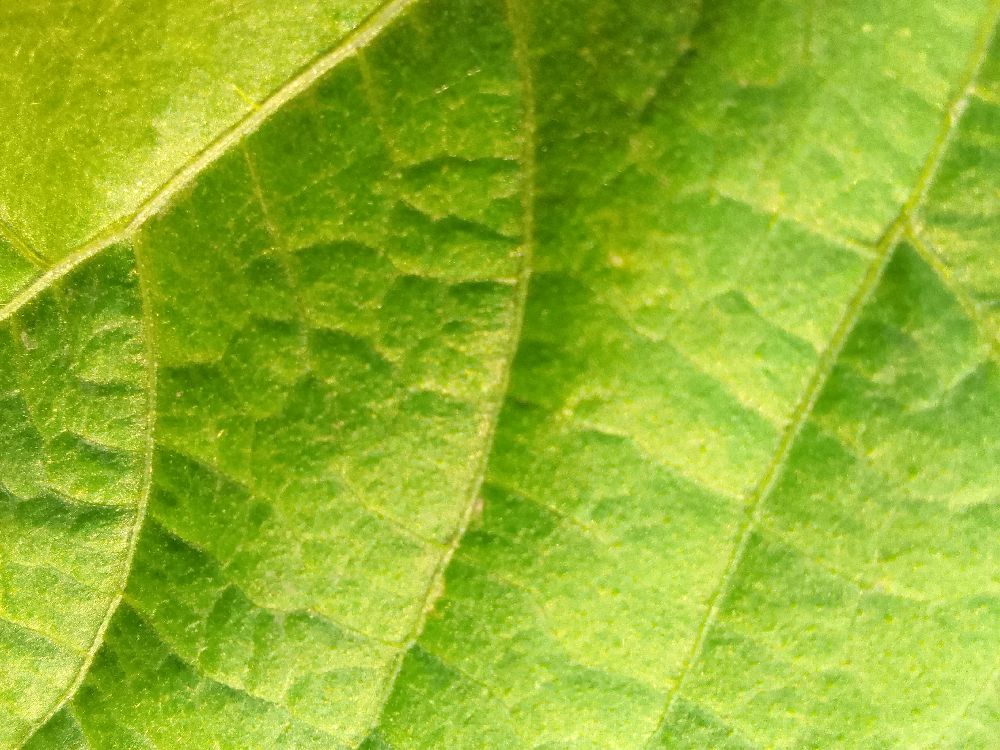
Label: healthy